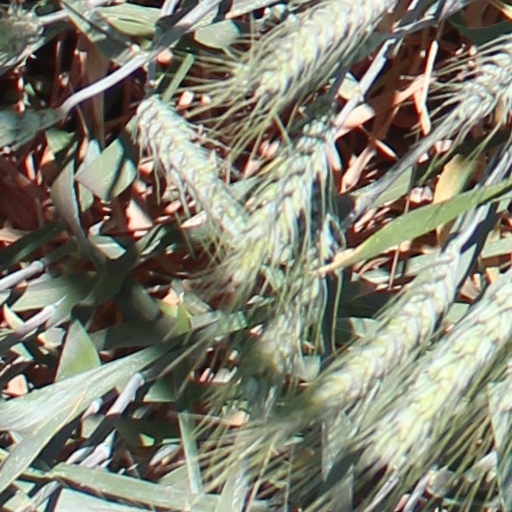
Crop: wheat